Toynbee Hall

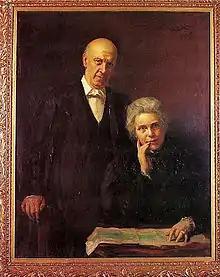
Samuel and Henrietta Barnett, founders of Toynbee Hall: a portrait by Hubert Herkomer

Toynbee Hall is a charitable institution that works to address the causes and impacts of poverty in the East End of London and elsewhere. Established in 1884, it is based in Commercial Street, Spitalfields, and was the first university-affiliated institution of the worldwide settlement movement—a reformist social agenda that strove to get the rich and poor to live more closely together in an interdependent community. It was founded by Henrietta and Samuel Barnett in the economically depressed East End, and was named in memory of their friend and fellow reformer, Oxford historian Arnold Toynbee, who had died the previous year.